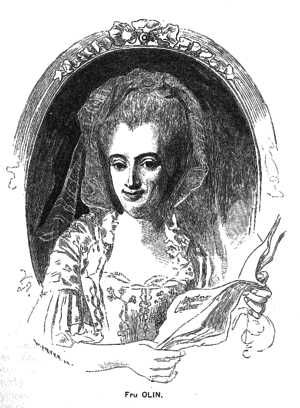
Elisabeth Olin
Elisabeth Olin var en svensk operasanger, den første indfødte opera-primadonna i Sverige. Hun var også komponist.